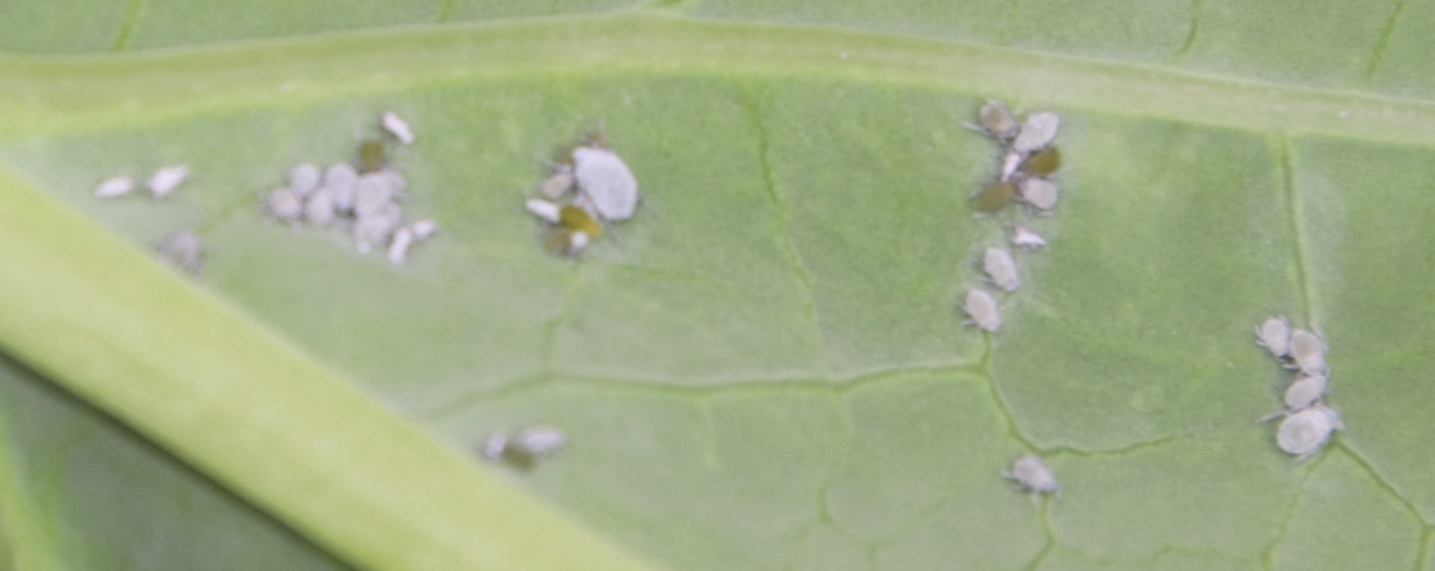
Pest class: cabbage_aphid